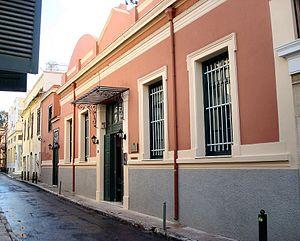
Le musée national d'art populaire est un musée situé à Athènes de Grèce. Il fut créé en 1918 en la Mosquée Tzistarakis.